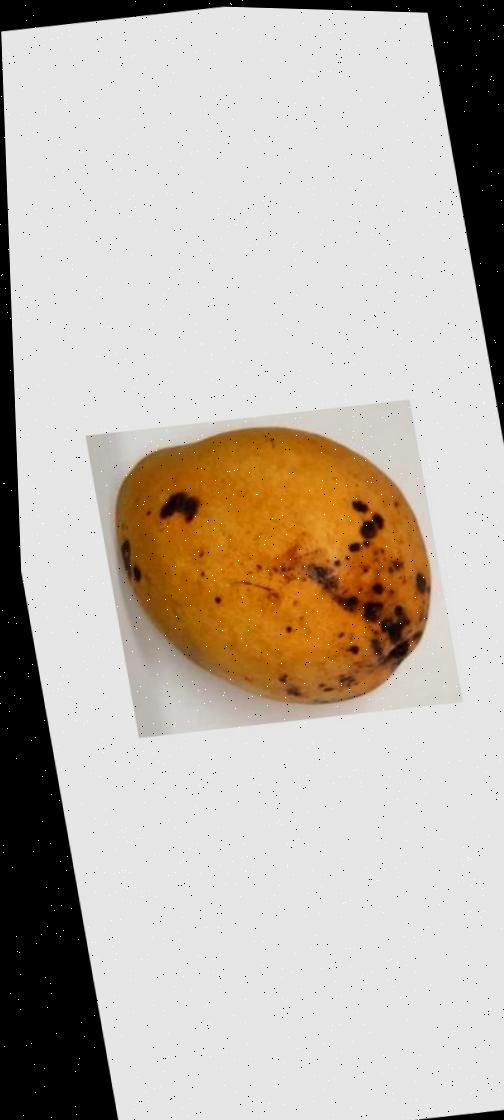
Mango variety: Bari-11